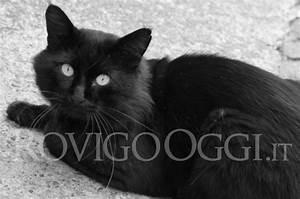
cat